Screaming

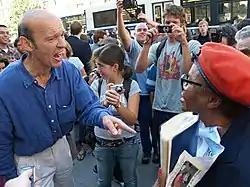
A verbal altercation between two people during a protest in New York City.

Some people, when arguing begin to raise their voices to the point that they are screaming at each other in anger while continuing their debate exchange. Terminology includes "shouting match".